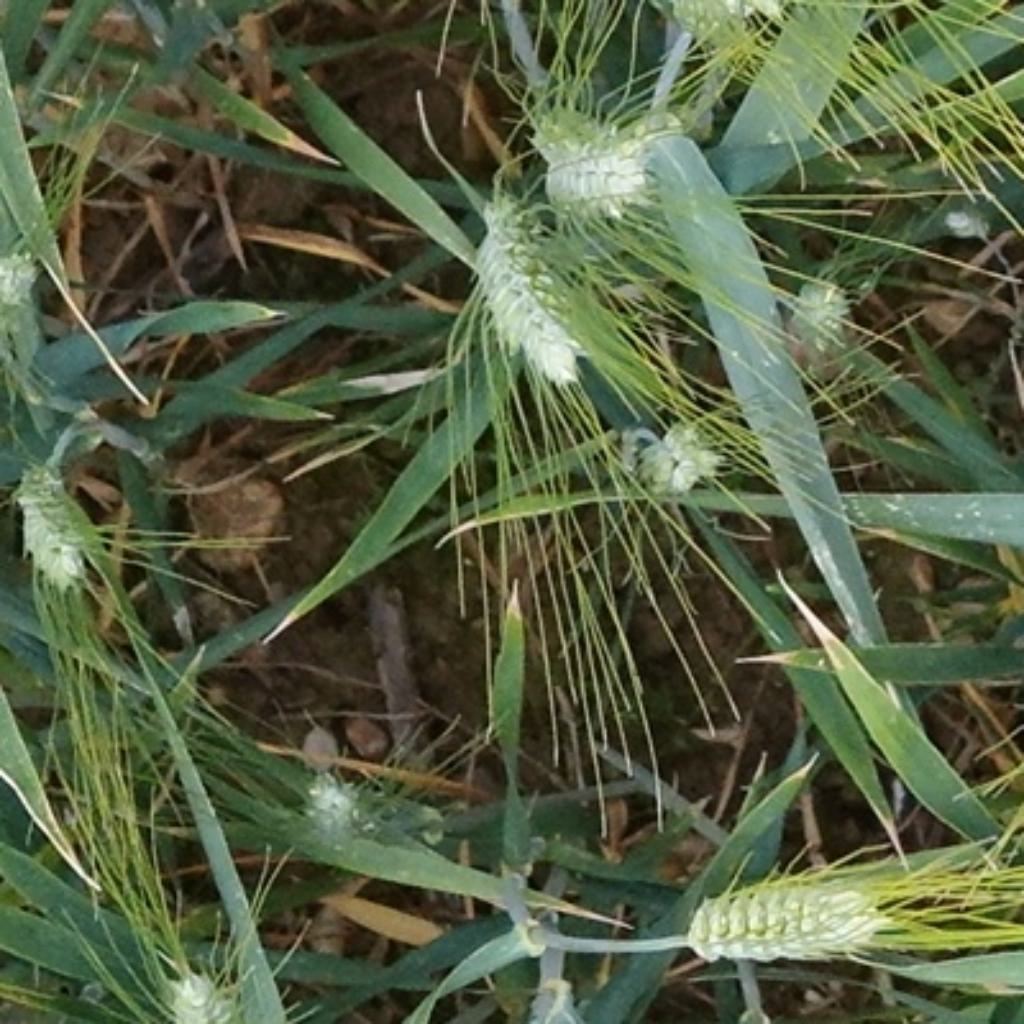
Country: France
Location: Toulouse
Wheat development stage: Filling - Ripening